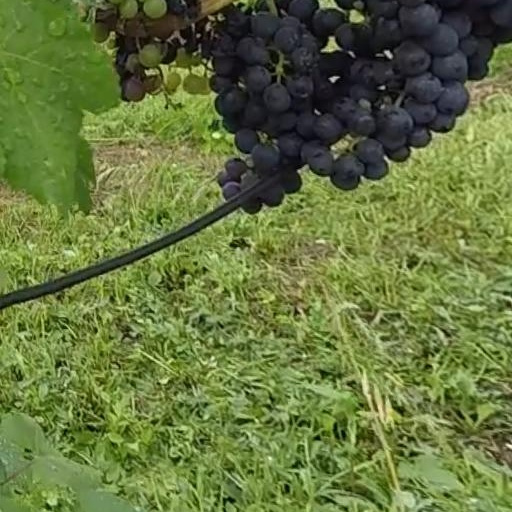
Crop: grape